Derham Body Company

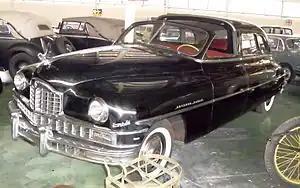
1949 Packard Super Eight town car

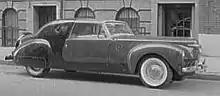
1946 body on a 1941 Lincoln Continental convertible for and designed by Raymond Loewy

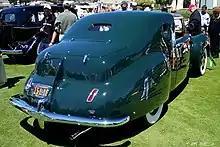
The same car in 2007 without the rear spare and with an altered grille

To combat cost increases Derham took to amending standard sedan bodies making them into limousines and also changing appearance by fixing soft padding over the standard sedan's top. Most of the standard structure remained intact. This allowed Derham to survive into the postwar period.